Padua

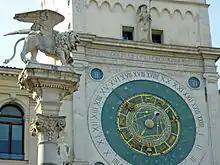
Clock tower and Lion of St. Mark, symbol of the 'Most Serene Republic'

Padua came under the rule of the Republic of Venice in 1405, and mostly remained that way until the fall of the republic in 1797.